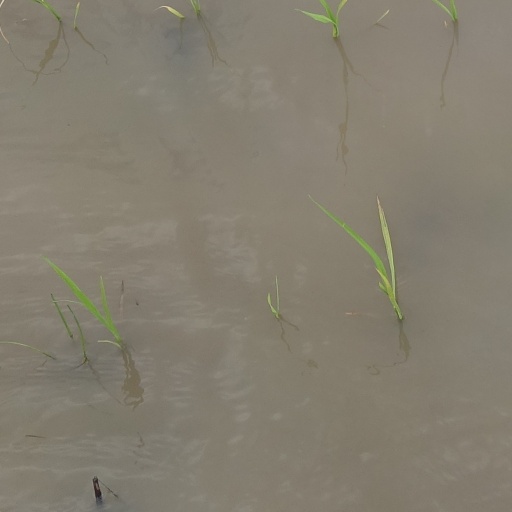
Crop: rice